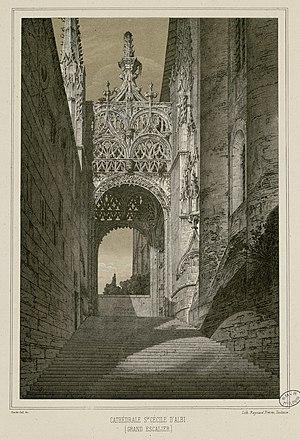
Texte incomplet des dernières pages. La plupart des lithographies ont été tirées par les ateliers de Raynaud frères, d'après A. Du Mège. Quelques unes ont été dessinées et lithographiées par Charles Gall, Bonnet, E. Binet, Durand, M. Pomier, P. Lacour, G. Chariol, Les planches sont numérotées mais plusieurs manquent sur les 49 annoncées (pl. 1, 6, 13, 18, 21,22, 23, 24, 25, 26, 27, 28, 30, 31, 32, 33, 38, 40, ...)
La cathédrale Sainte-Cécile d'Albi est le siège de l'archidiocèse d'Albi, dans le département du Tarn en France. Elle est construite sur un piton rocheux qui domine le Tarn. Deux siècles auront été nécessaires pour son édification, de 1282 à 1480.